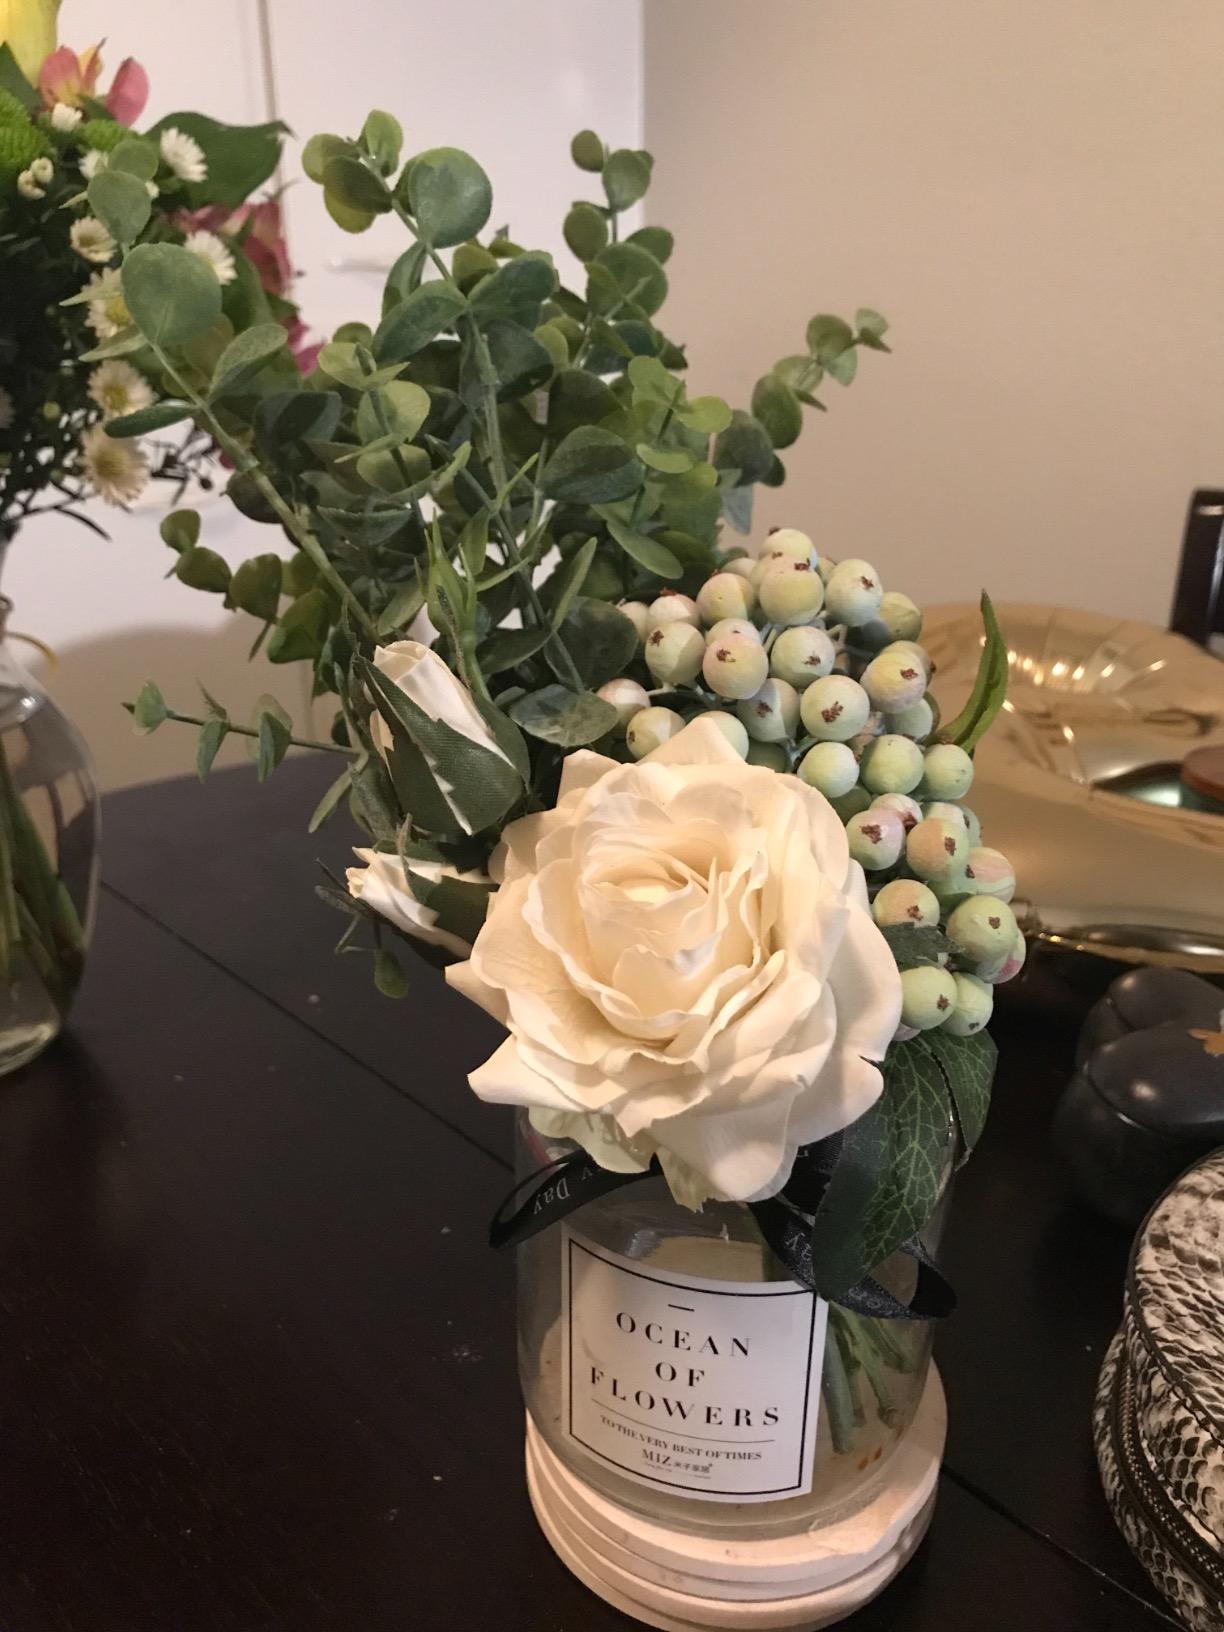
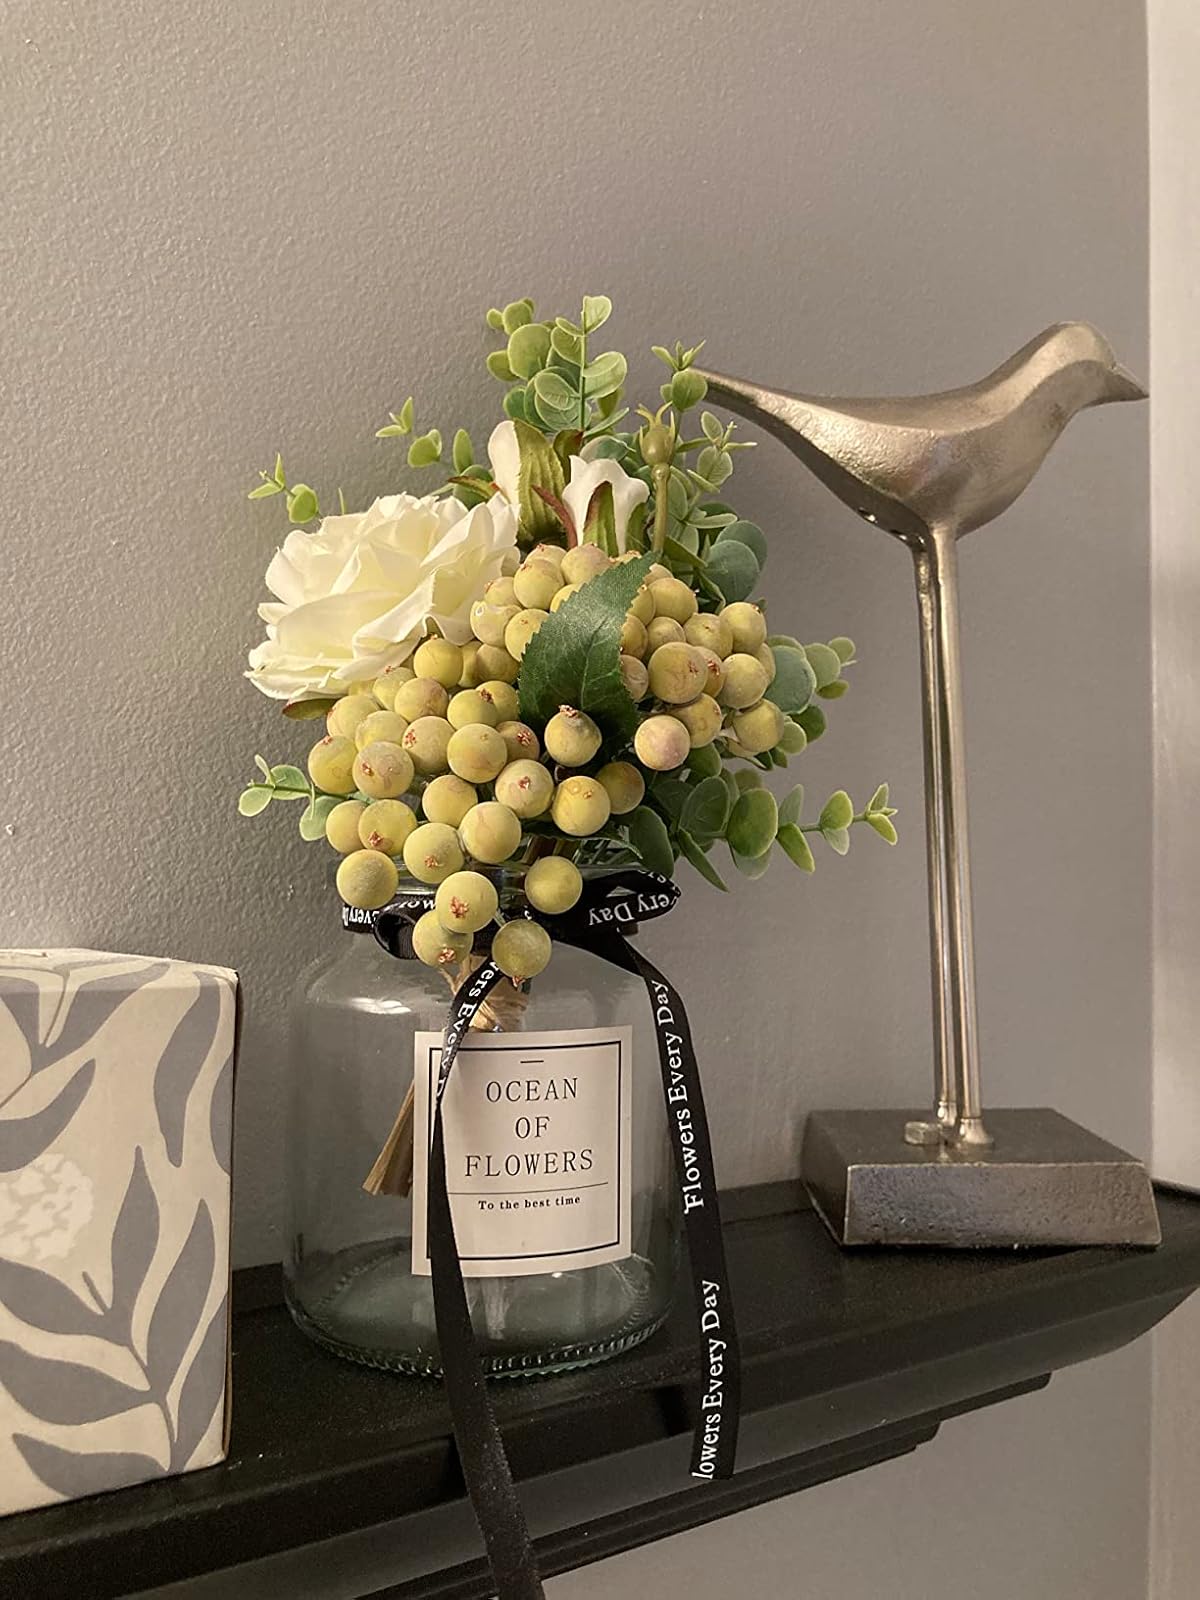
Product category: vase
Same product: yes